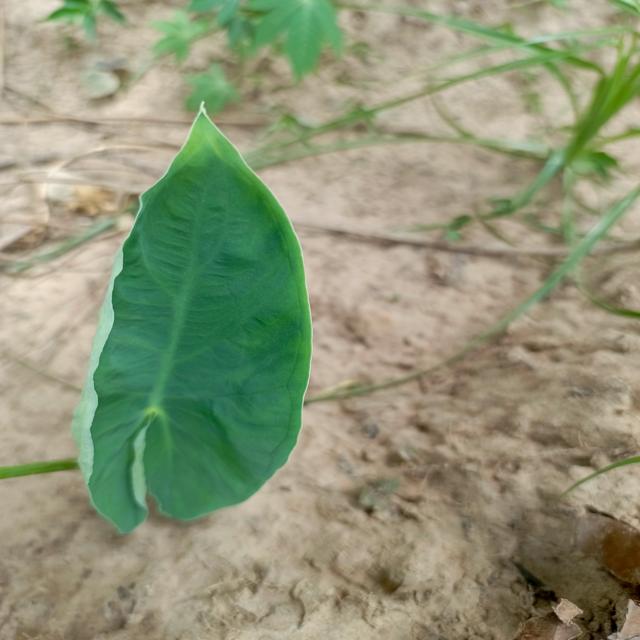
Label: Healthy